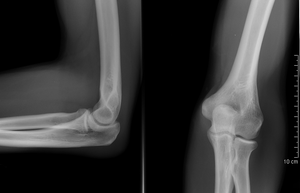
Le coude est la partie du membre supérieur située entre le bras et l'avant-bras. Cette articulation comprend en avant la région du « pli du coude ». C'est un complexe articulaire synovial du membre supérieur humain reliant le bras à l'avant-bras. Il unit ainsi trois os entre eux : le radius, l'ulna et l'humérus.